Burglauenen railway station

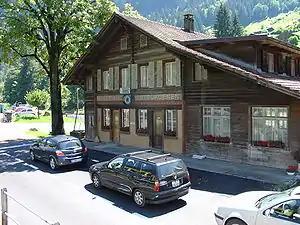
The station building in 2007

Burglauenen railway station is a railway station in the municipality of Grindelwald in the Swiss canton of Bern. The station is on the Berner Oberland Bahn, whose trains operate services to Interlaken Ost and Grindelwald. It takes its name from the nearby settlement of Burglauenen.